Kaong palm vinegar

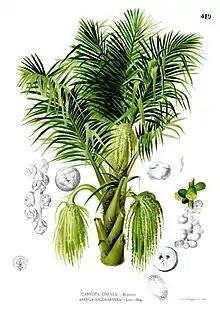
"Arenga pinnata" illustration by Francisco Manuel Blanco from "Flora de Filipinas" (1880-1883)

Kaong sugar palms ("Arenga pinnata") are solitary monoecious palm trees usually found in riverbanks and ravines throughout Southeast Asia. They are used widely in maritime Southeast Asia for various products. In the Philippines, they are most commonly harvested for their fibers, leaves, fruits and their sap, which is used in the production of "tubâ" (palm toddy) in addition to vinegar. The palms become sexually mature and start producing large fruit and flower clusters at ten to twelve years, but sometimes they can flower as early as five to six years. They are difficult to farm and their propagation usually relies heavily on local wild populations of Asian palm civets ("musang" or "alamid"), which spread the seeds after eating the fruit.